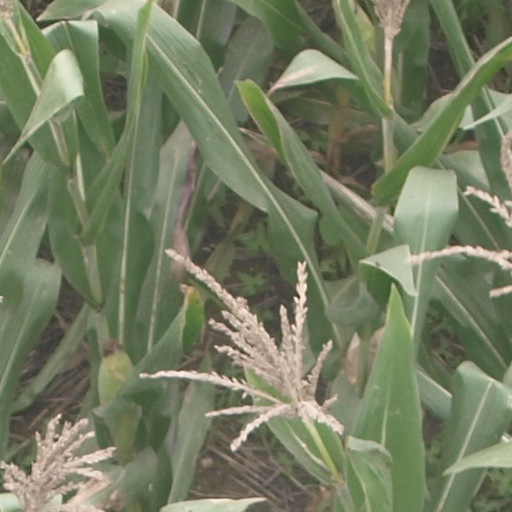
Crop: maize; corn